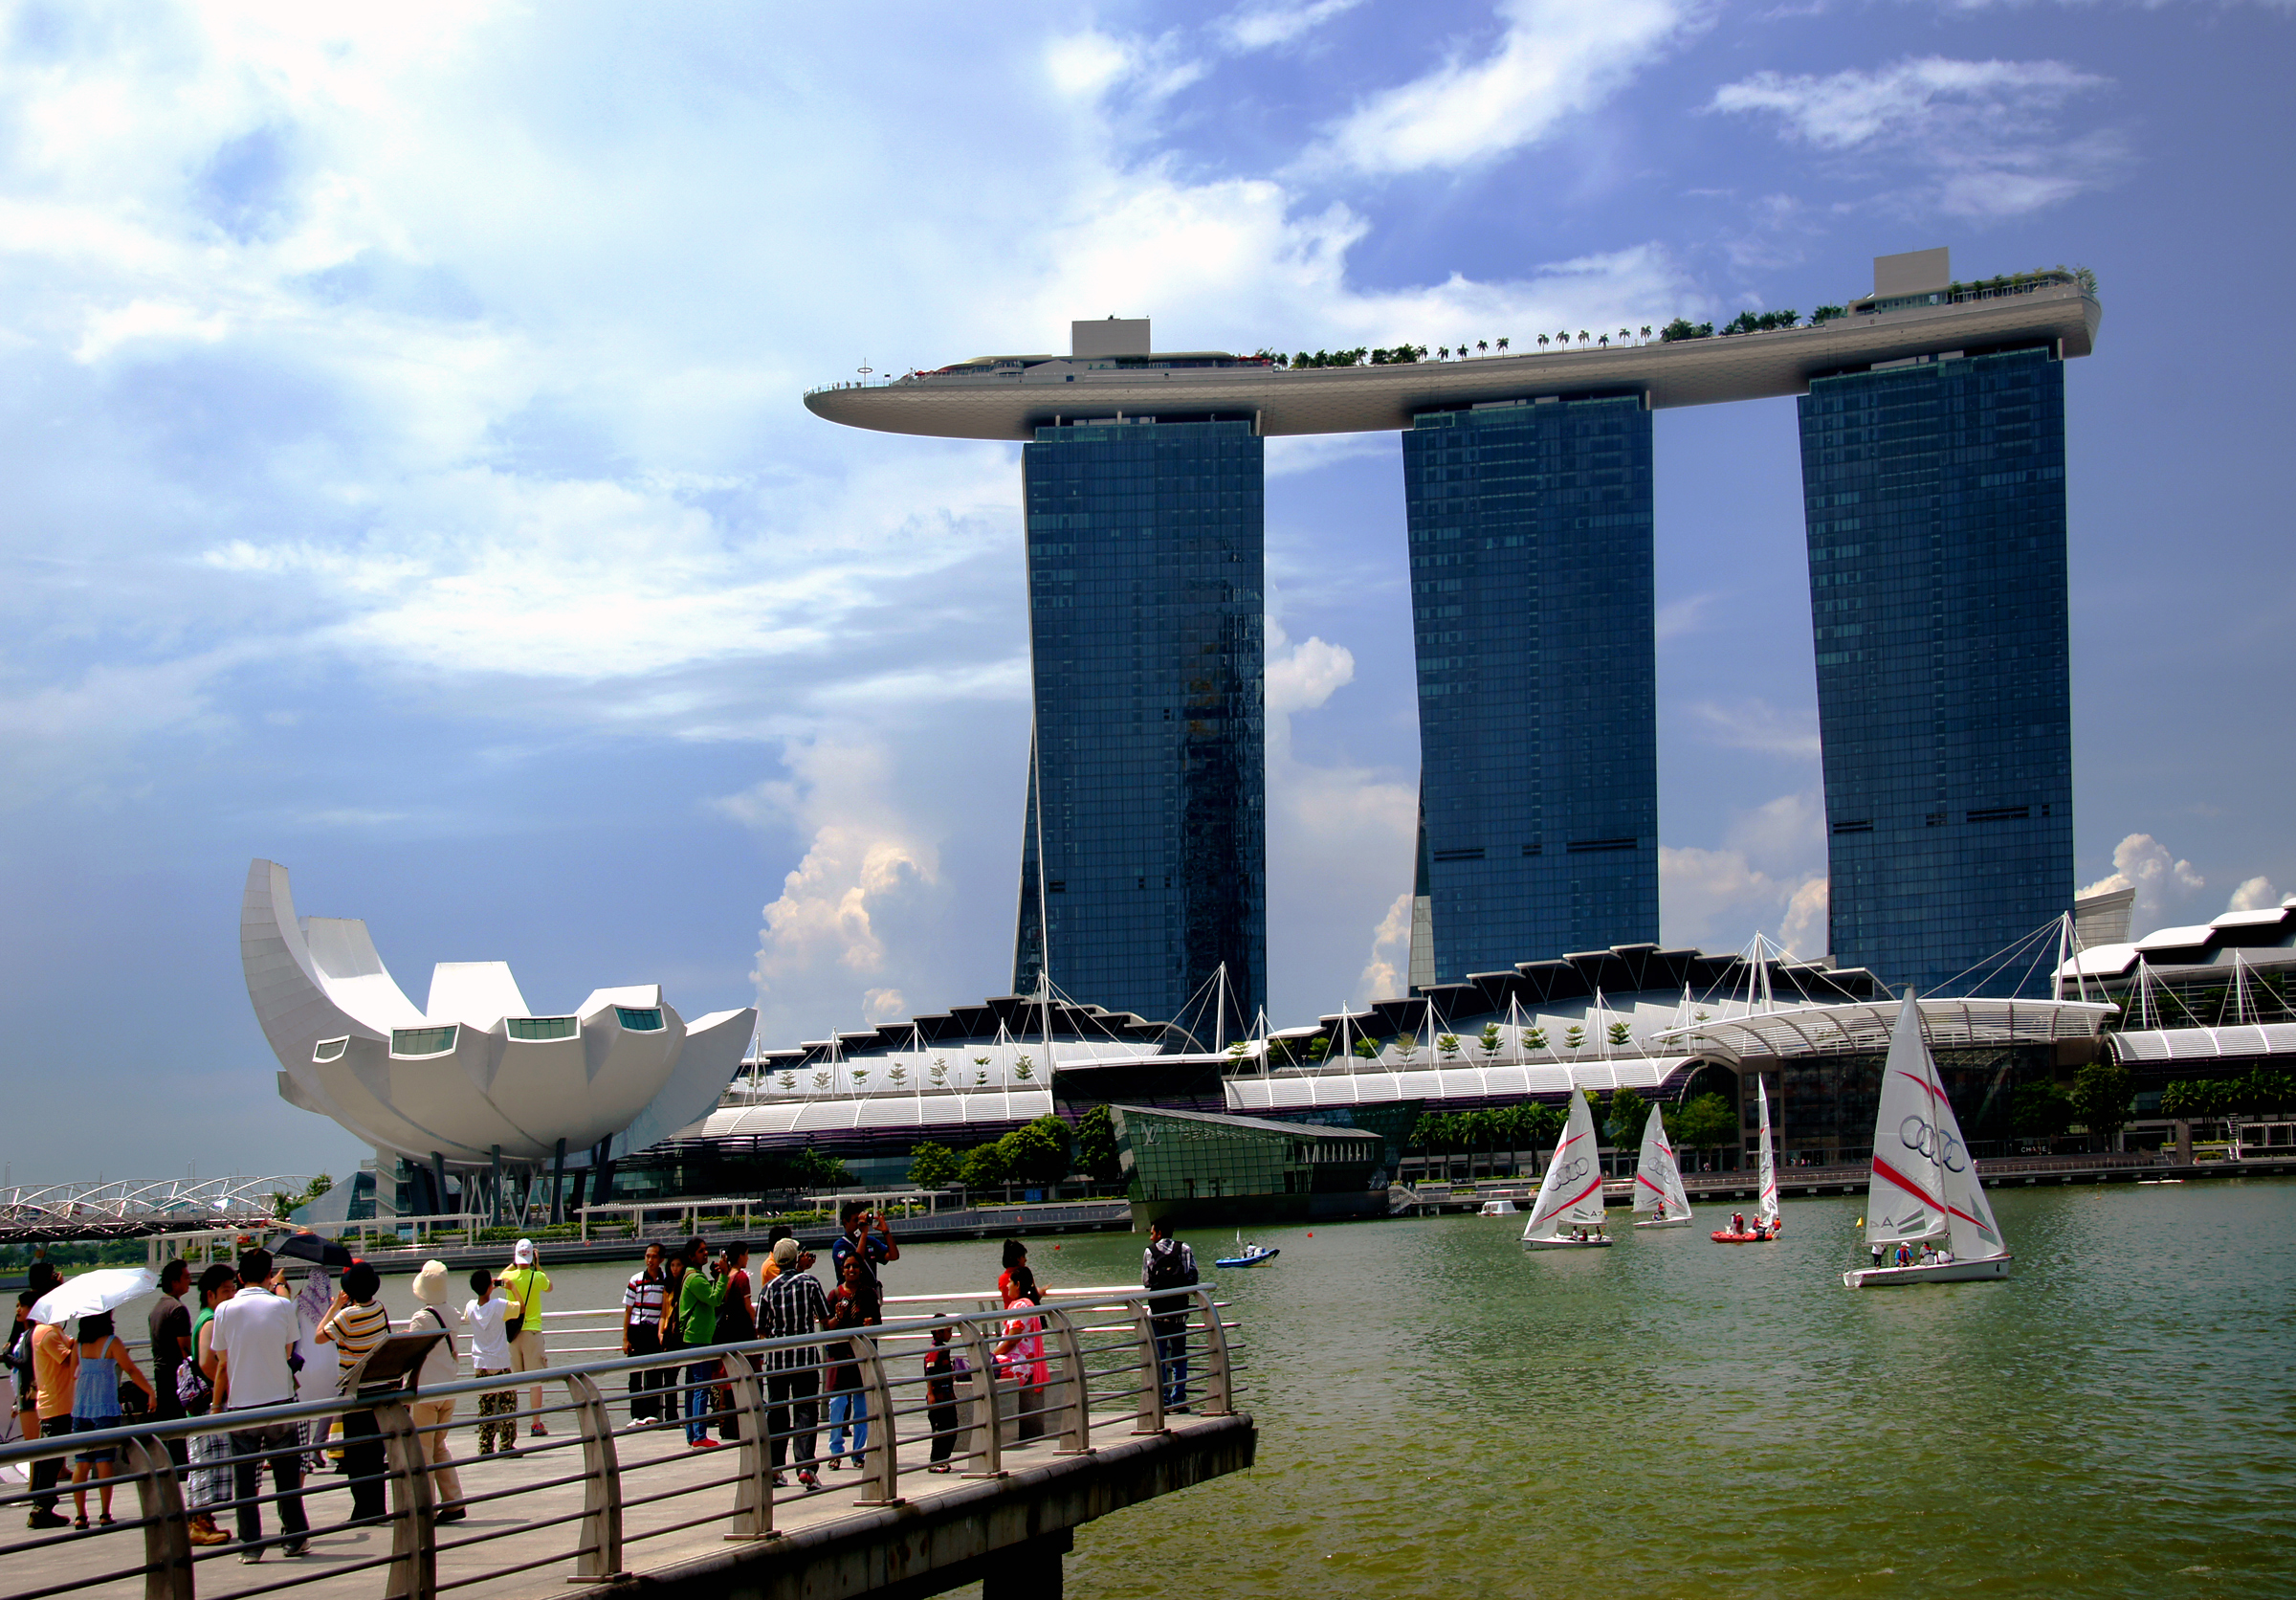
sea, dock, structure, bridge, pier, cityscape, vehicle, landmark, tourism, stadium, publicdomain, sonydslra580, marinasandshotel, sightseeingsingapore, tamron18270mmpzd, singaporeducktours, marinabaysingapore, sport venue